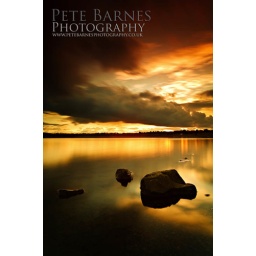
Sunset over a small lake with rocks in the flat calm water